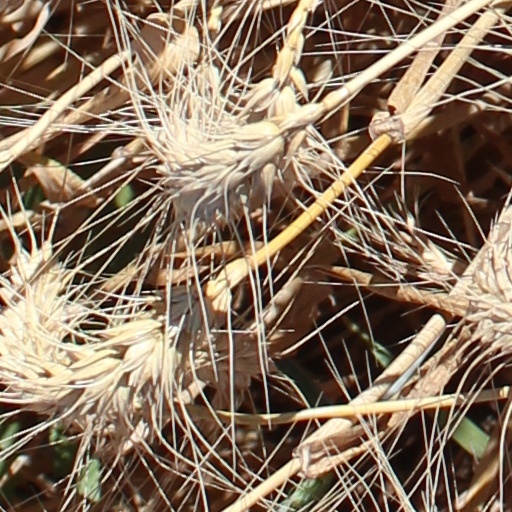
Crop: wheat